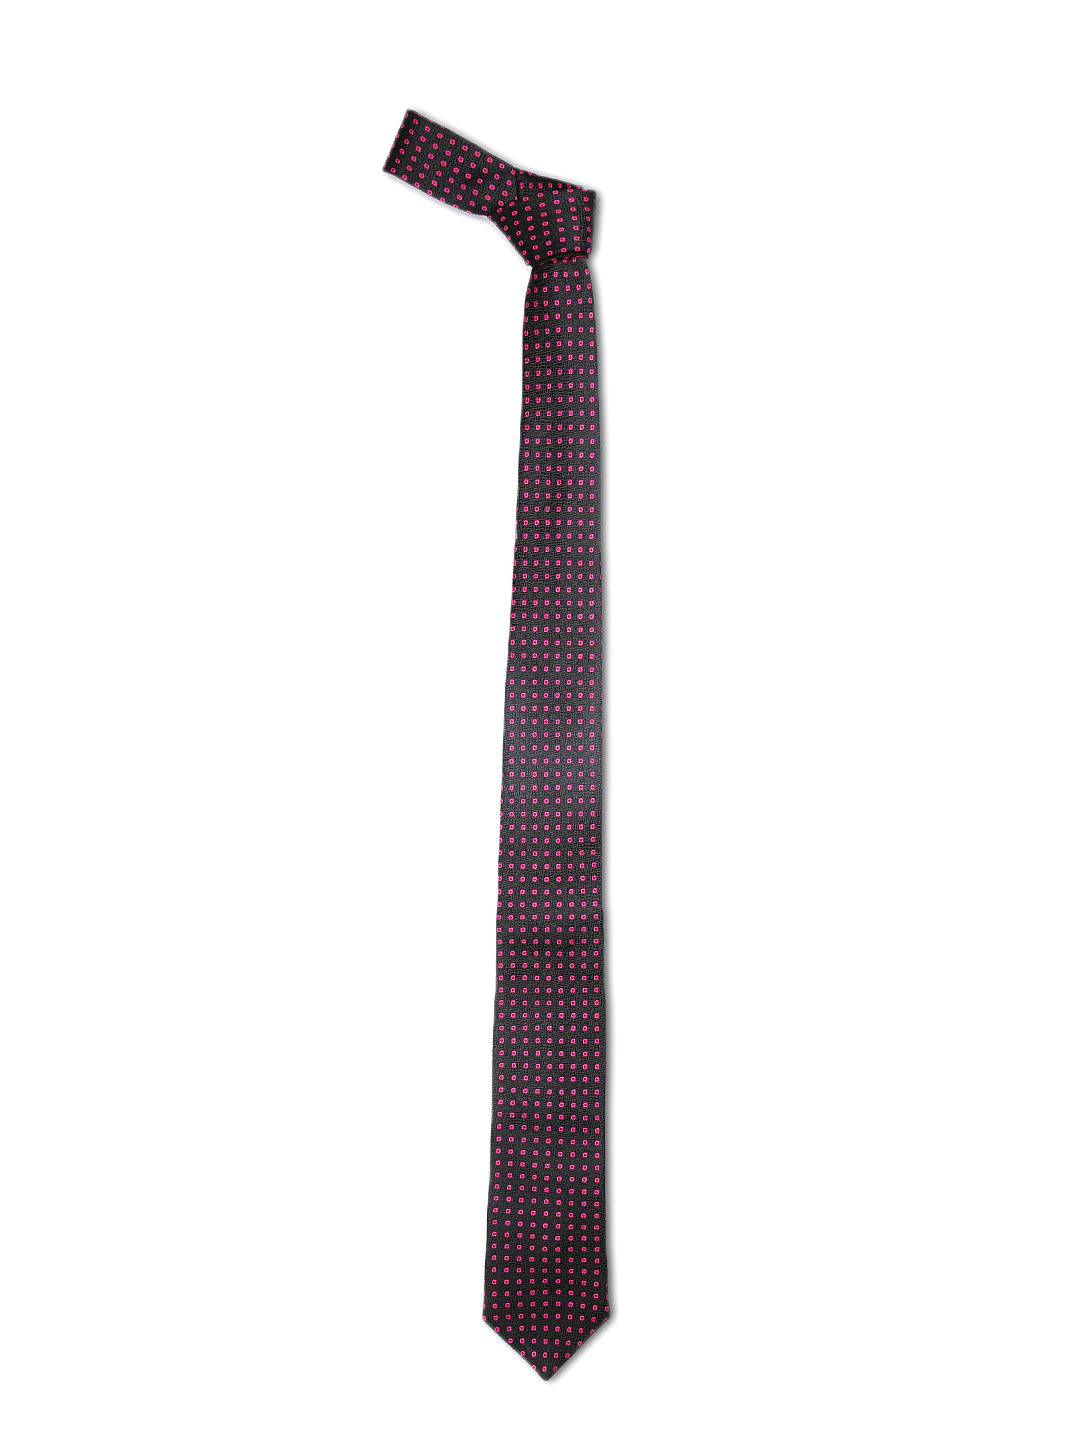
Reid & Taylor Men Black Tie
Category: Accessories / Ties / Ties
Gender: Men
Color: Black
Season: Summer 2012
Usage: Formal